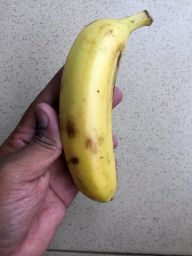
Fruit: Banana
Quality: Good